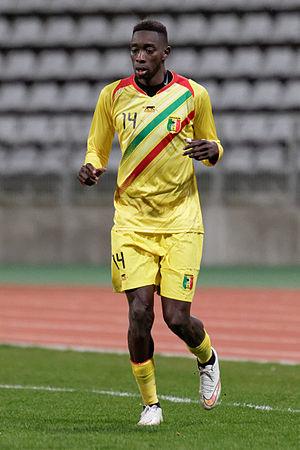
Sambou Yatabaré, né le 2 mars 1989 à Beauvais, est un footballeur international malien évoluant au Royal Antwerp FC.